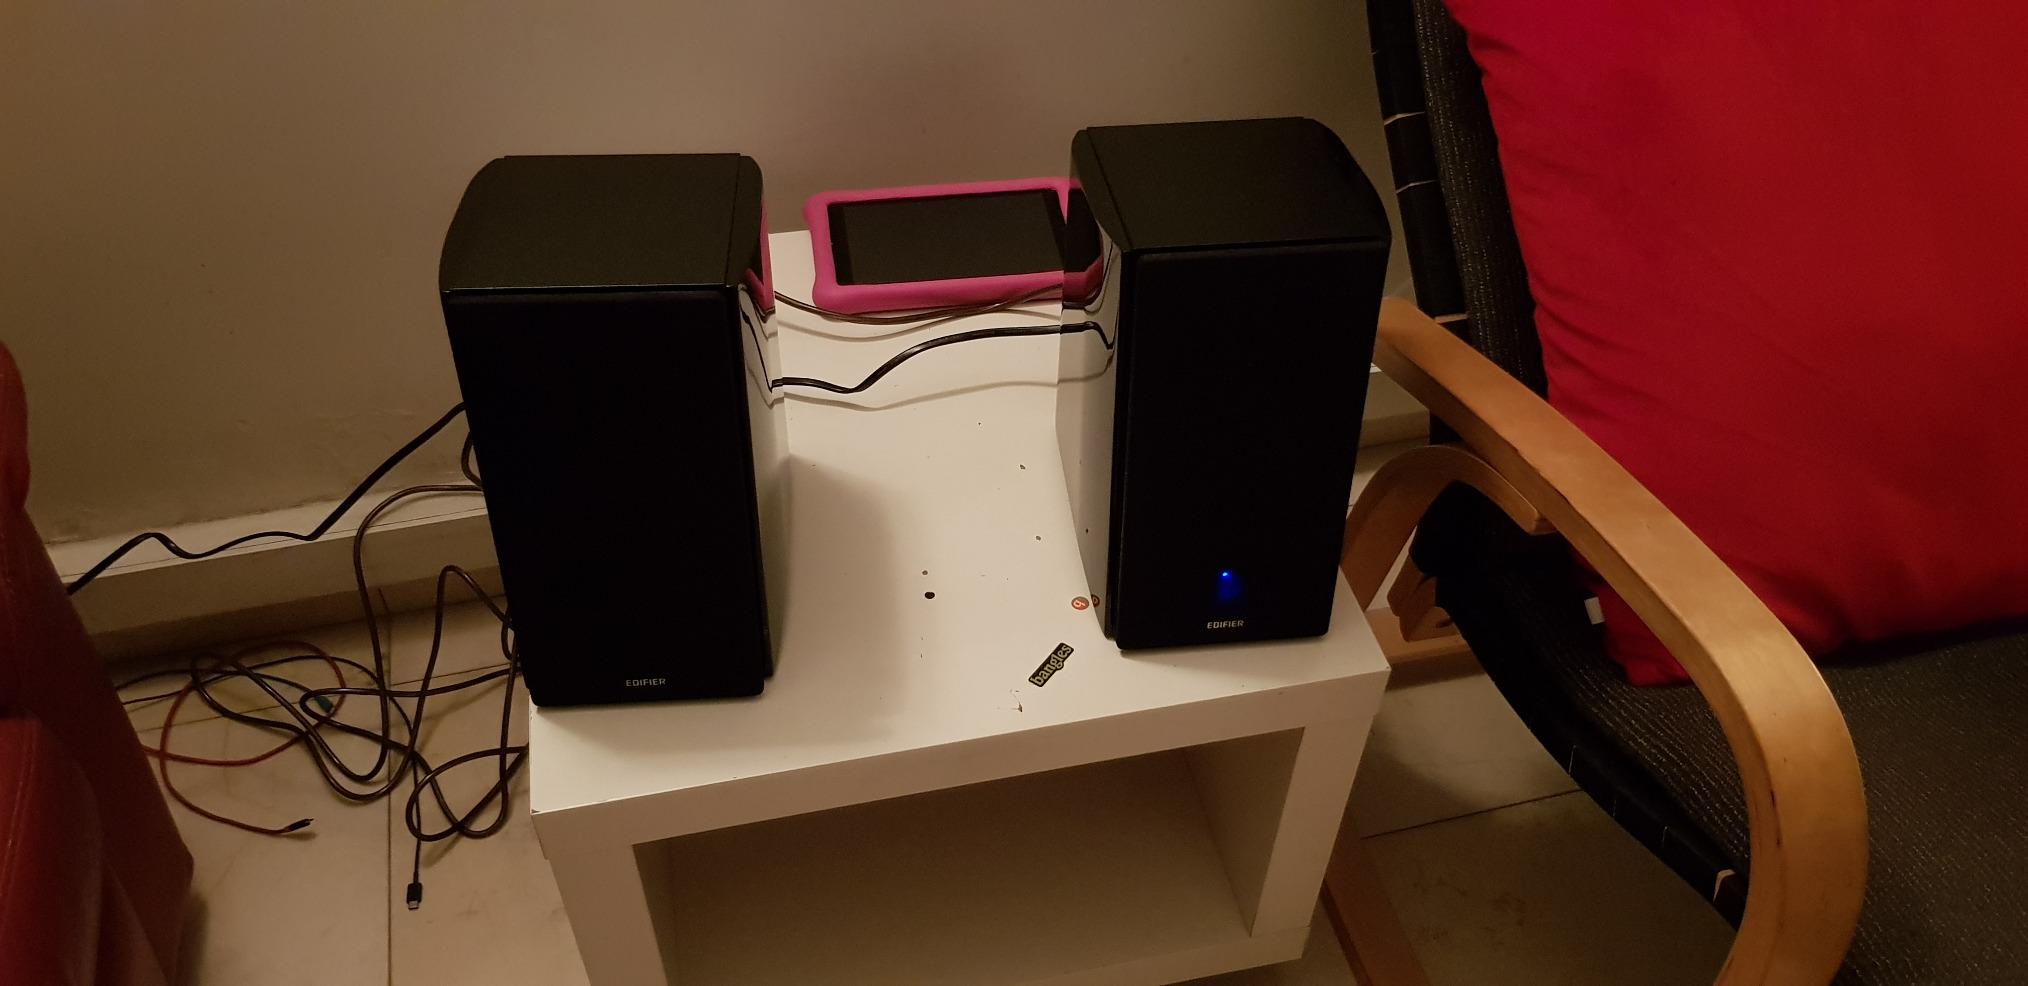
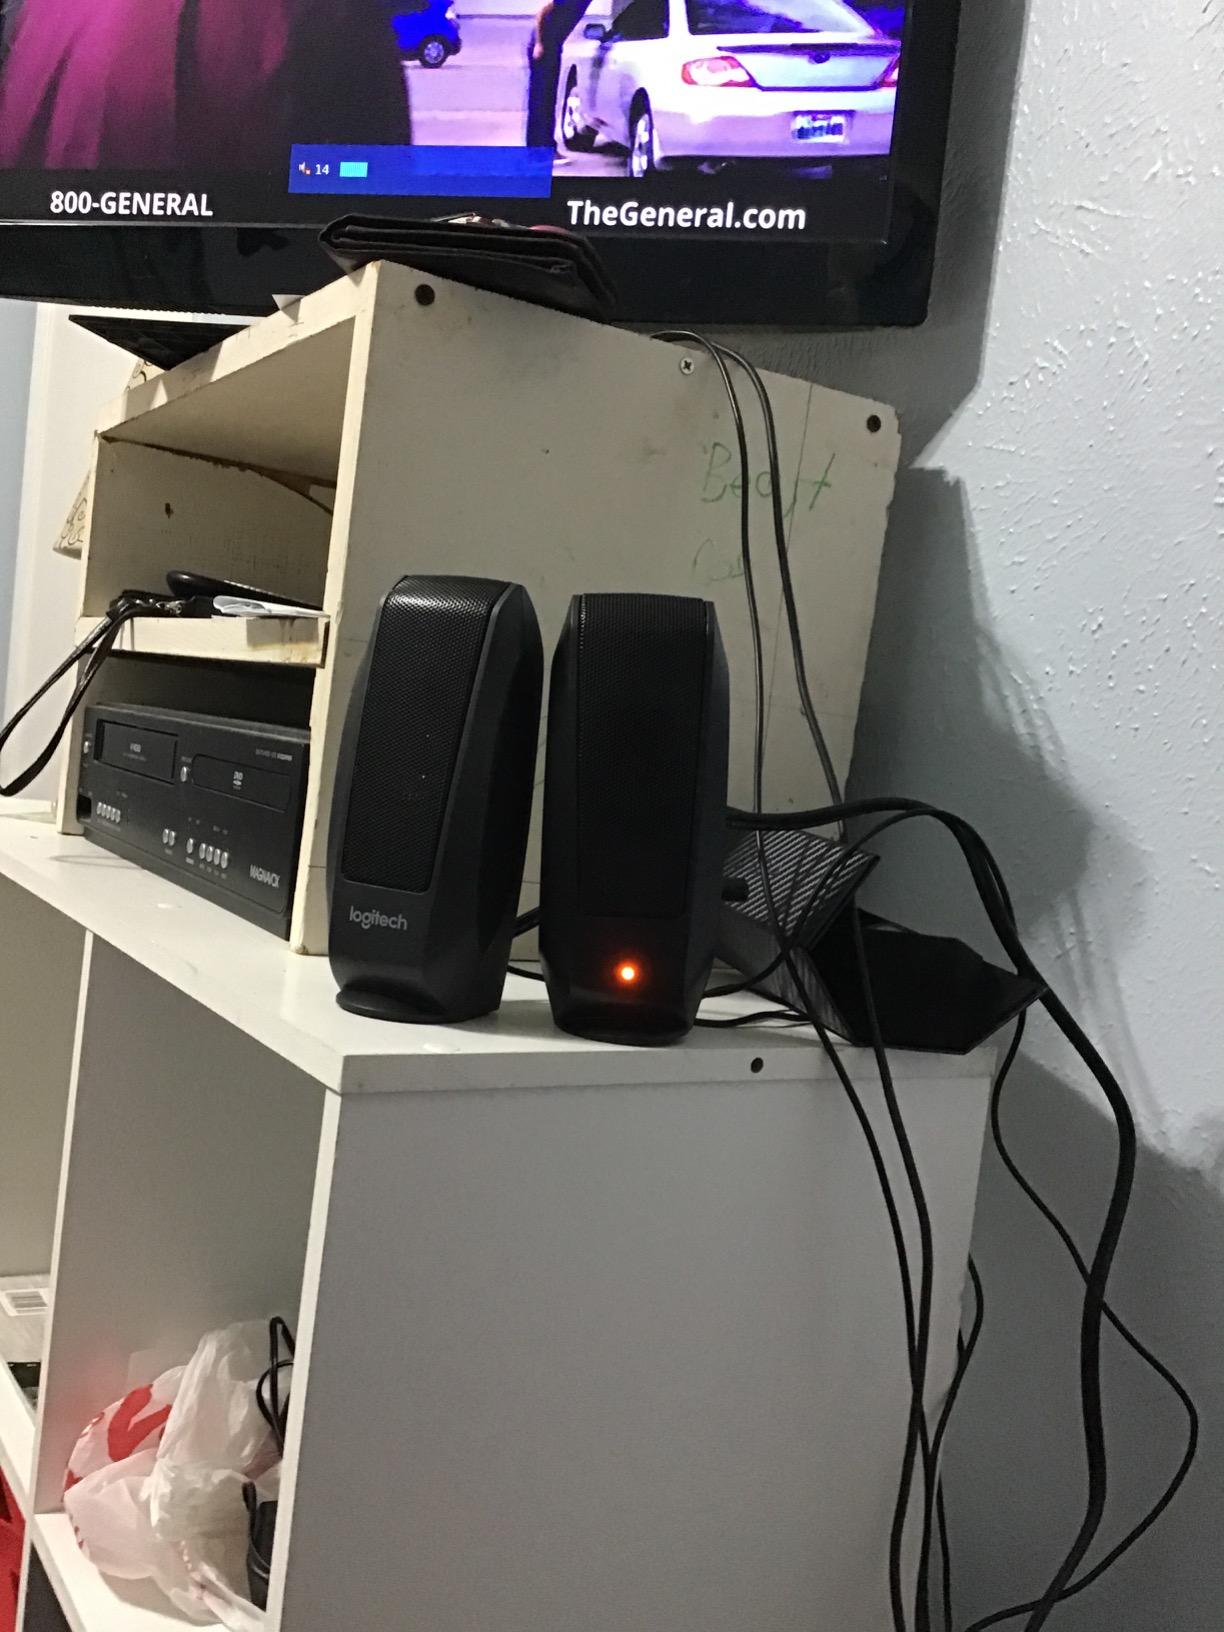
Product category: speaker
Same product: no